List of rail accidents (2010–2019)

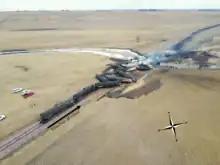
Graettinger, Iowa

16 February – "United States" – 2015 Mount Carbon train derailment – A CSX freight train derailed in West Virginia due to a broken rail, causing nineteen Bakken crude oil tank cars to catch fire and forcing the evacuation of 1,100 residents.